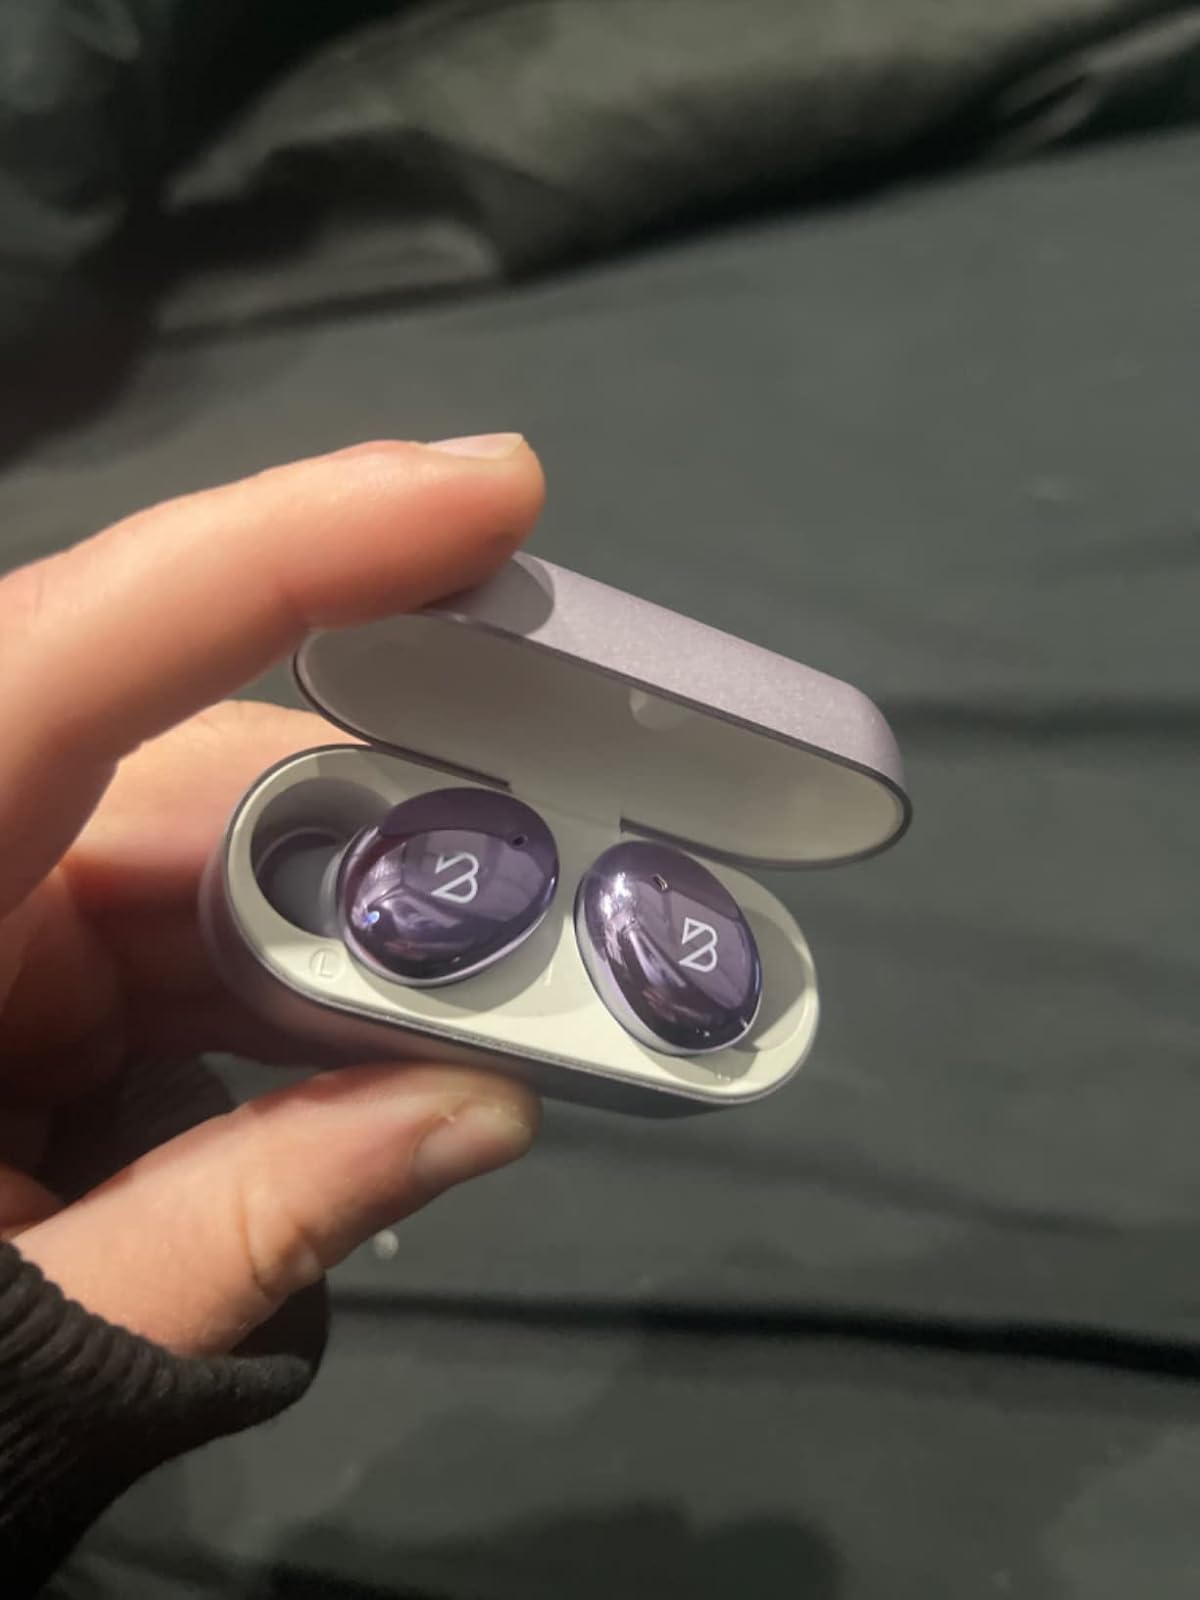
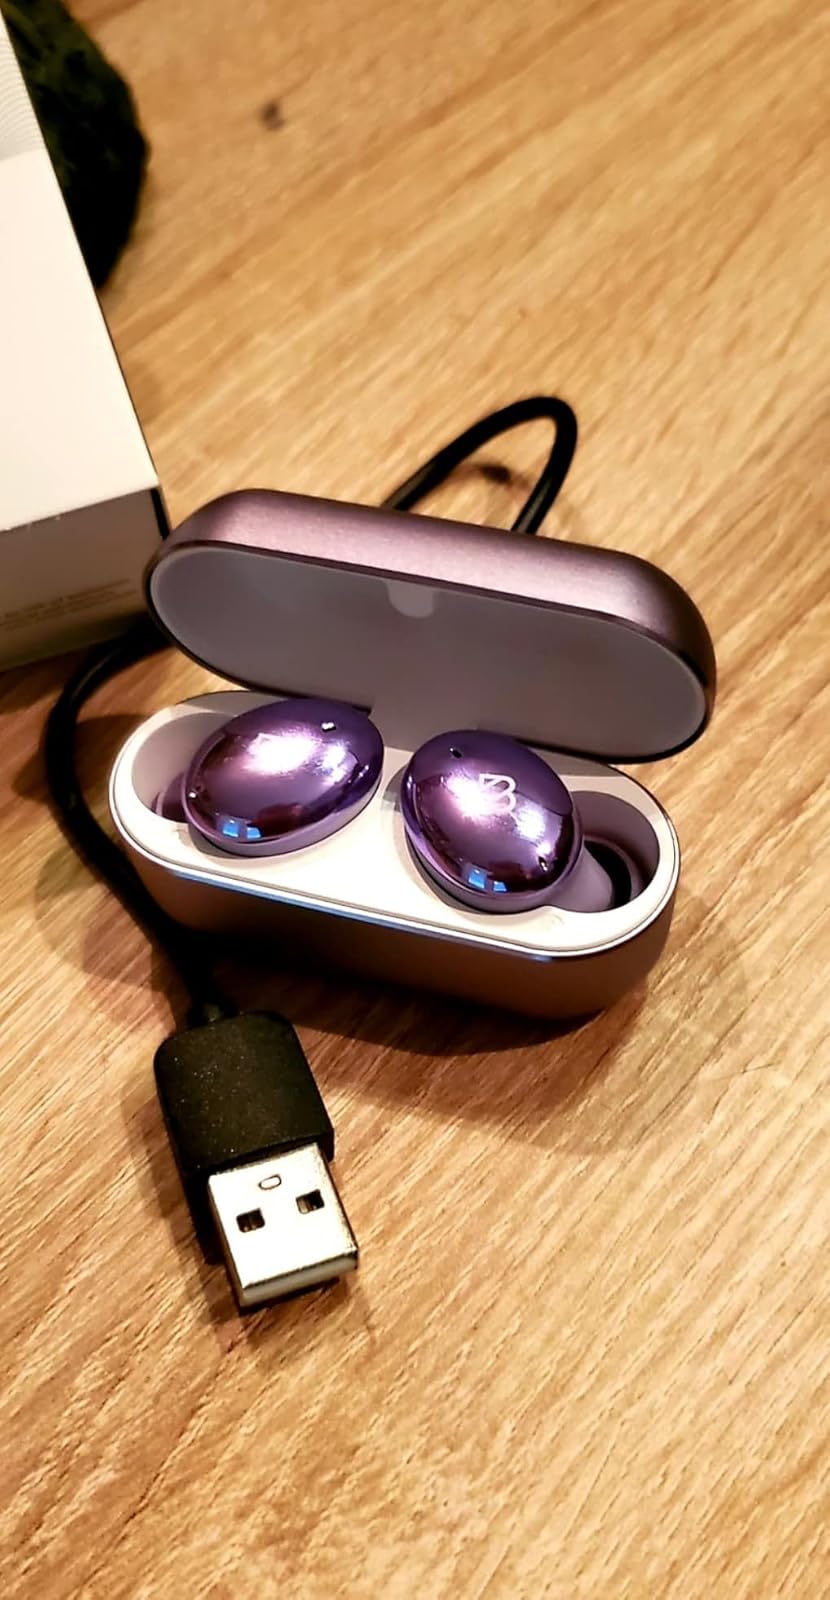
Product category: earbuds
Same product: yes